Bus garage

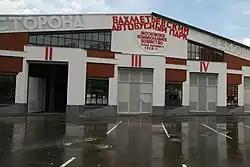
Bakhmetevsky bus garage in Moscow

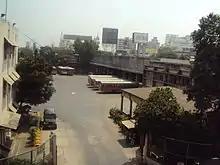
A BEST Bus depot in Bandra, Mumbai

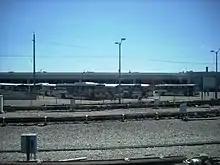
A typical example of a garage - Wilson Bus Garage (Toronto)

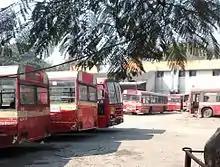
PMPML buses at the Market Yard depot, Pune, India

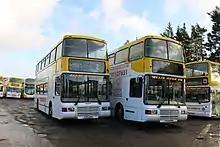
Buses at the Ellie Rose depot, in Hull, East Yorkshire.

A bus garage, also known as a bus depot, bus base or bus barn, is a facility where buses are stored and maintained. In many conurbations, bus garages are on the site of former car barns or tram sheds, where trams (streetcars) were stored, and the operation transferred to buses. In other areas, garages were built to replace horsebus yards or on virgin sites when populations were not as high as now.